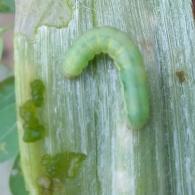
Crop: Onion
Condition: caterpillar-p